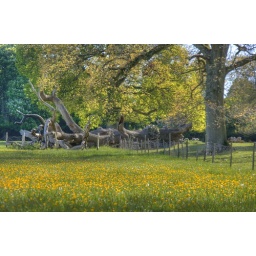
Field of flowers with trees in Wootton